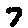
Label: 7